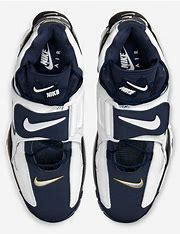
Brand: Nike
Model: Air Barrage